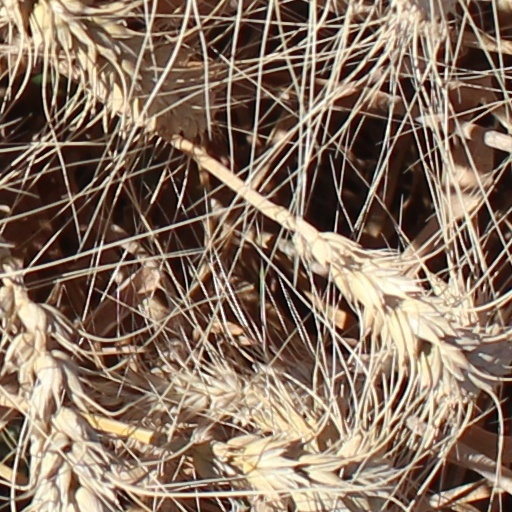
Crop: wheat